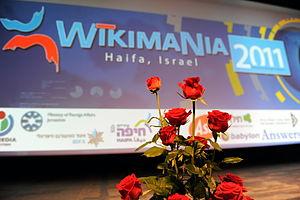
Wikimania est une conférence internationale rassemblant chaque année des personnes intéressées par les projets hébergés par la fondation Wikimedia et le mouvement Wikimédia en général.